Mars Williams

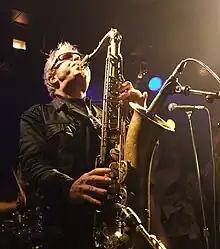
Williams performing in 2011

Marc Charles "Mars" Williams (May 29, 1955 – November 20, 2023) was an American jazz and rock saxophonist. He was a member of the American new wave band The Waitresses from 1980 to 1983, and a member of the British post-punk band The Psychedelic Furs from 1983 to 1989 and again from 2005 until his death in 2023. Williams also was a founding member of the acid jazz group Liquid Soul, and a member of the free jazz-oriented NRG Ensemble.